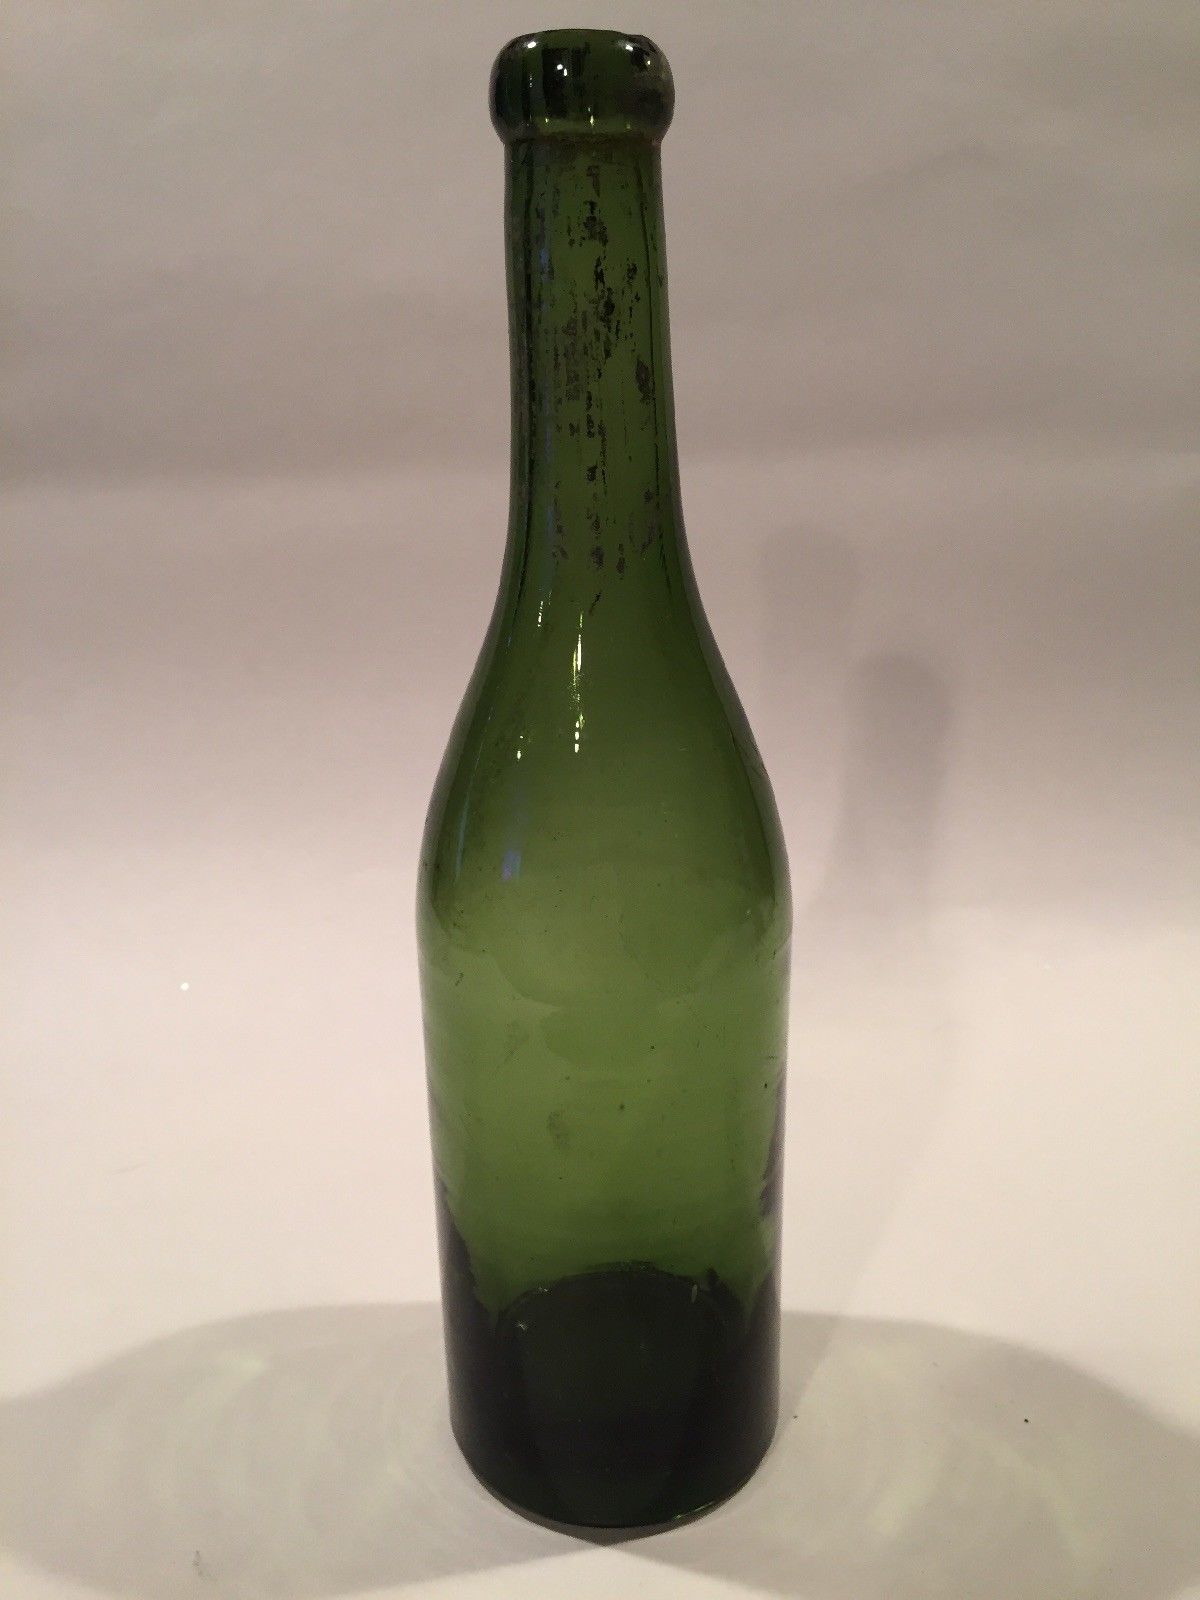
Waste category: glass